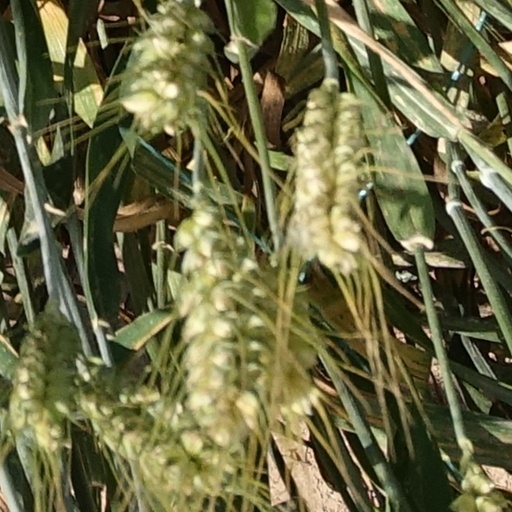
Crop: wheat